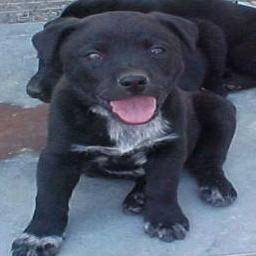
Animal: dogs